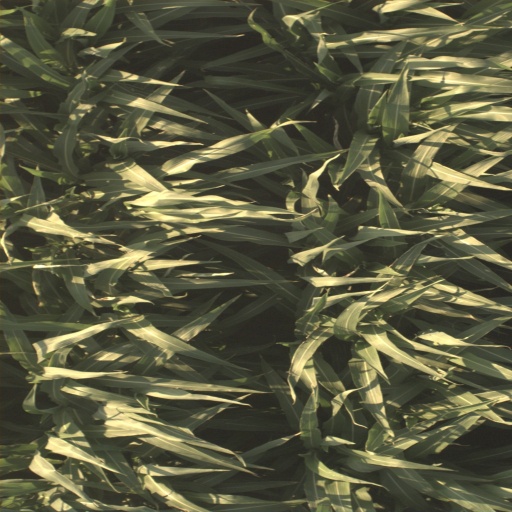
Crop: sorghum